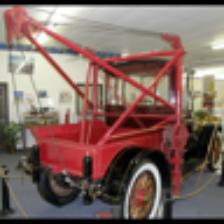
Label: NonHuman